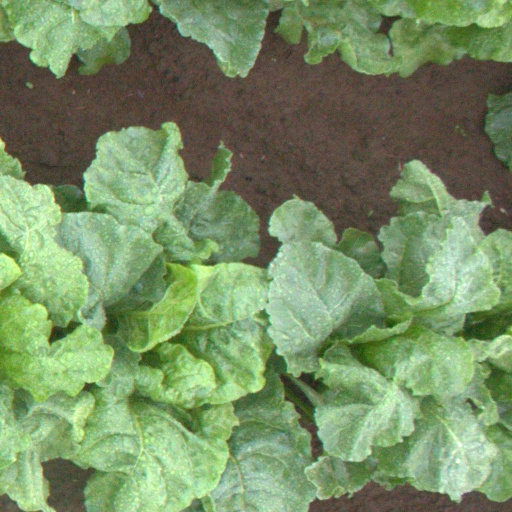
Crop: sugar beet